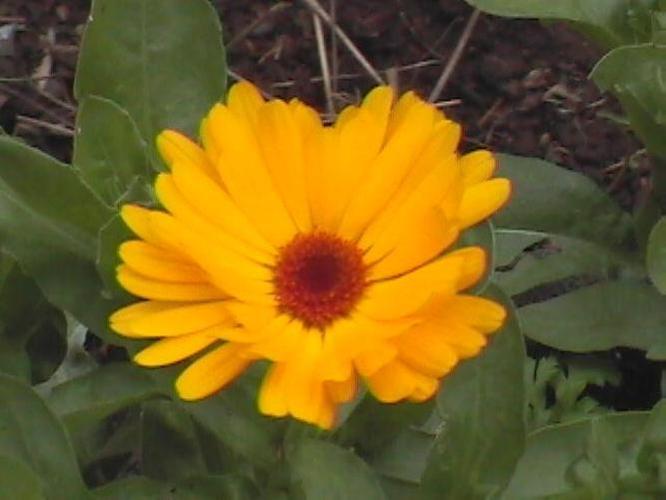
Label: english marigold